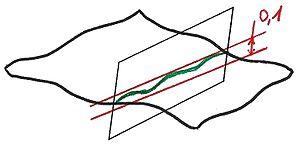
Explication de la rectitude
En dessin technique, la cotation a pour but de définir les dimensions et les positions relatives des surfaces d'une pièce, ainsi que les variations possibles pour ces grandeurs tout en garantissant le bon fonctionnement de la pièce dans son mécanisme.